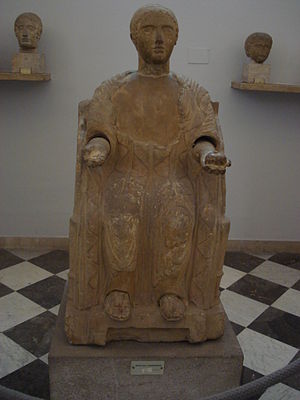
Persefone
Persefone holdende granatæblet. Etruskisk terrakottafigur. Arkæologisk museum i Palermo.
"Persefone er underverdenens gudinde og datter af Zeus og Demeter i den græske mytologi, men sandsynligvis af førgræsk oprindelse. Hendes navn har muligvis samme ophav som ordet ""person"", nemlig etruskisk persu, der igen kan være af græsk ophav og genspejles i Persefones navn.